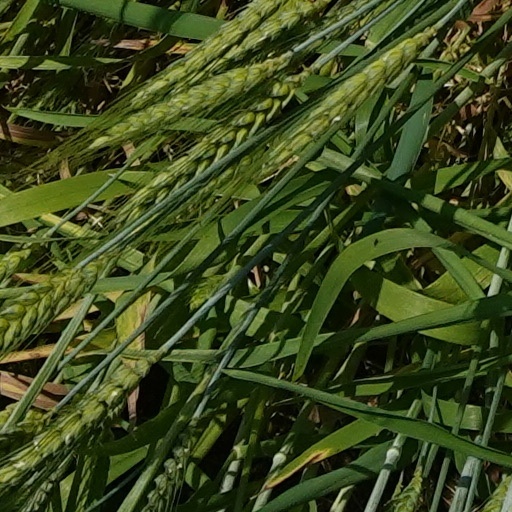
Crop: wheat